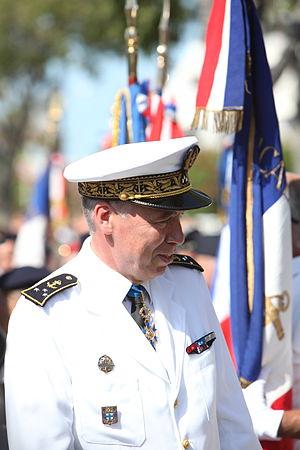
En France, les marins-pompiers sont des pompiers militaires appartenant à la Marine nationale. Ils sont chargés de veiller à la sécurité des personnes, des biens et de l'environnement dans les bases navales ainsi que dans la ville de Marseille.